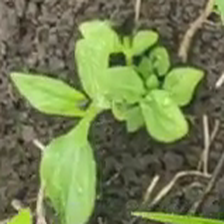
Weed species: Kena_(Commplina_benghalensio)